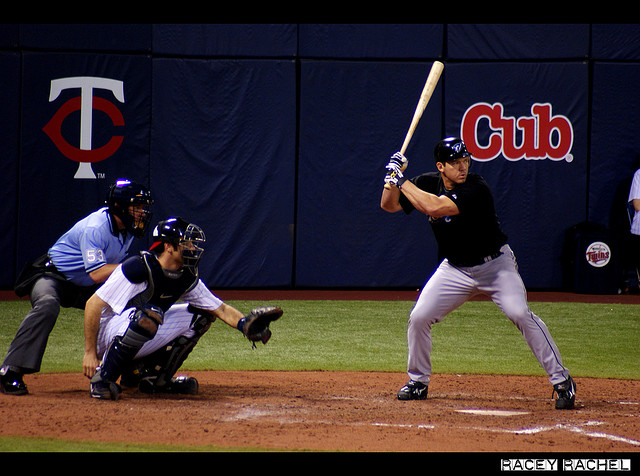
user: Given an image and a question. Answer the question in a short answer. Question: What team is this? Short Answer:
assistant: cub